James Ellroy

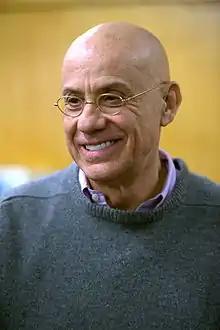
Ellroy in 2011

Lee Earle "James" Ellroy (born March 4, 1948) is an American crime fiction writer and essayist. Ellroy has become known for a telegrammatic prose style in his most recent work, wherein he frequently omits connecting words and uses only short, staccato sentences, and in particular for the novels "The Black Dahlia" (1987) and "L.A. Confidential" (1990).